Shivering Timbers

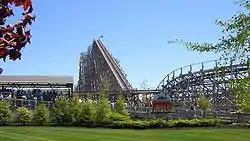
As seen from Midway near Wolverine Wildcat

Shivering Timbers is a wooden roller coaster located at Michigan's Adventure in Muskegon County, Michigan. It was developed and built by Custom Coasters International. Opened in May 1998, Shivering Timbers debuted for the park's 32nd year in operation and was a success. Construction for the ride began in 1997. The trains were made by Philadelphia Toboggan Coasters. The ride's out and back layout is long, making it the fourth-longest wooden roller coaster in the world. The ride has been re-tracked by Martin & Vleminckx and Great Coasters International. Shivering Timbers is the tallest and fastest roller coaster in Michigan.